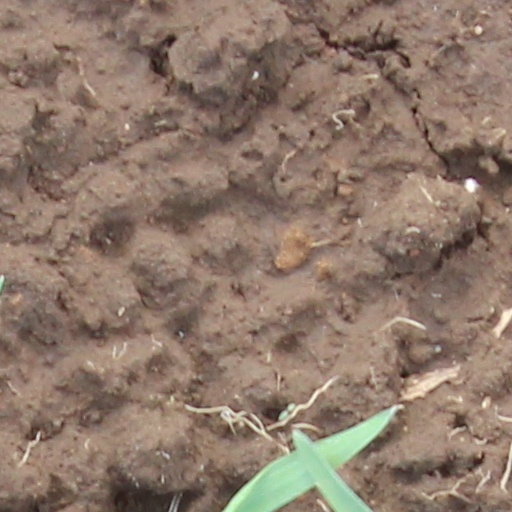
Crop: wheat